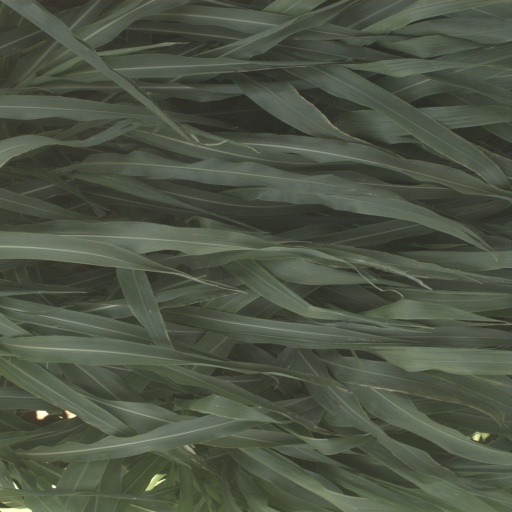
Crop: sorghum